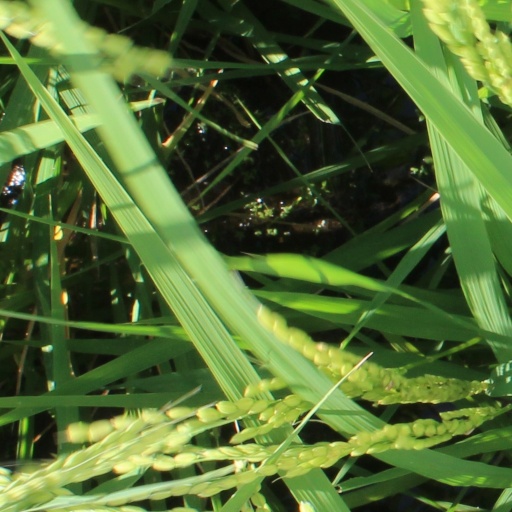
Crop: rice